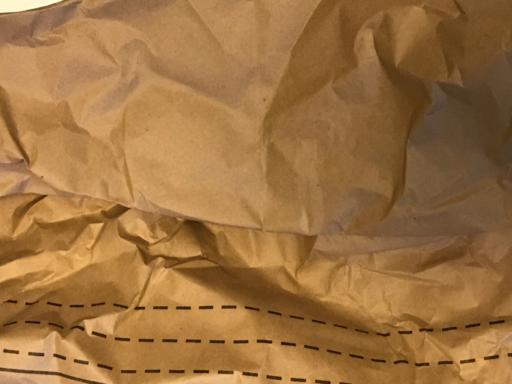
Waste category: paper